Washington Capitals

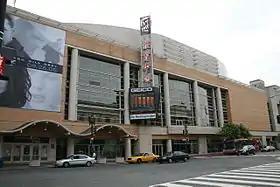
The Capitals moved into the MCI Center (presently Capital One Arena) in 1997.

In 1997–98, as the Caps opened MCI Center, Peter Bondra's 52 goals led the team, veterans Dale Hunter, Joe Juneau and Adam Oates returned to old form, and Olaf Kolzig had a solid .920 save percentage as the Caps got past the Boston Bruins, Ottawa Senators and Buffalo Sabres (the latter on a dramatic overtime win in game 6 on a goal by Joe Juneau) en route to the team's first Stanley Cup Final appearance. The Capitals won six overtime games, three in each of their series against the Bruins and Sabres. However, the team was outmatched by the defending champions, the Detroit Red Wings, who won in a four-game sweep. That same season, Oates, Phil Housley and Hunter all scored their 1,000th career point, the only time in NHL history that one team had three players reach that same milestone in a single season. This series is also famous for Esa Tikkanen's missed open net goal in game 2.